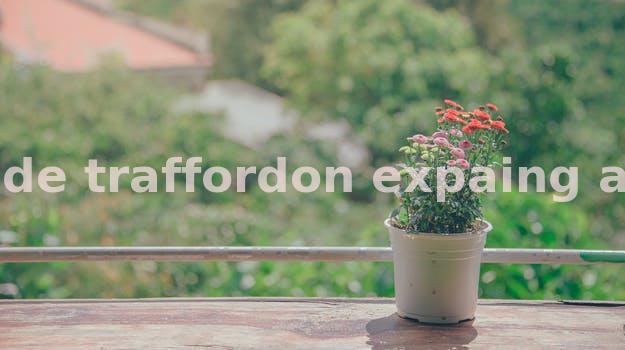
Label: Watermark